Gayrussia.ru

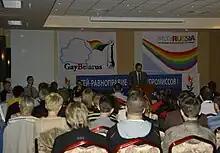
Photo of the 5th LGBT Conference in Minsk, Belarus, on 26 September 2009, taken at the Crowne Plazza Hotel.

On 26 September 2009, Gayrussia hosted with its partner gaybelarus an LGBT human rights conference in the five-star hotel Crown Plaza in Minsk. Participants came from nine different cities in Belarus, and from 10 European countries, representing more than 30 organisations. The Conference was held under the patronage of International Day Against Homophobia. The delegation of the European Commission to Belarus gave its political support to the event. Mr Jean-Eric Holzapfel, head of the delegation, insisted in his opening speech on the necessity to fight homophobia in Europe and in Belarus in particular. Also, representatives of the Swedish, French and Hungarian Embassies as well as a representative of the NGO Global Rights Defenders (ex-Swedish Helsinki Committee) were present as observers. The conference delegates discussed and adopted a joint resolution on the rights of gays, lesbians, bisexuals and transgender persons in Belarus. The text, which will be sent to President Alexander Lukashenko, the government and the parliament, is calling for a ban on discrimination on the basis of sexual orientation and gender identity, the prosecution of hate speech, the recognition of equal rights of same-sex couples, and the recognition of 17 May as the Day Against Homophobia. It further asked the authorities to provide support in organizing Slavic Pride in Minsk in May 2010.